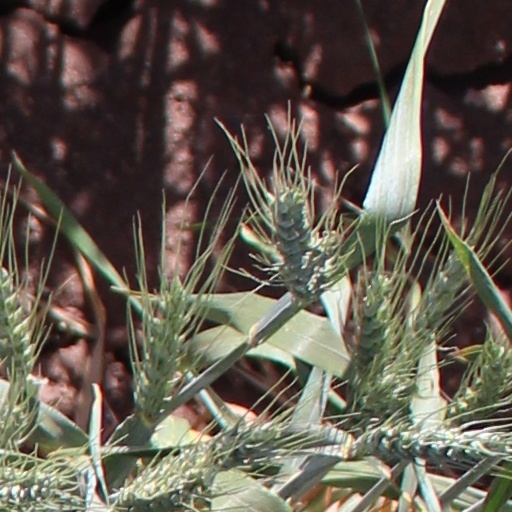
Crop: wheat